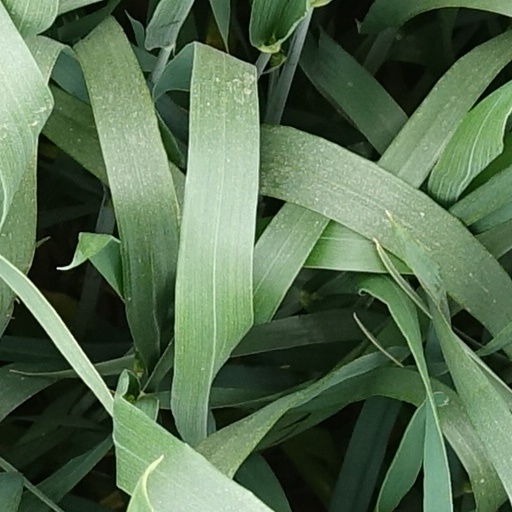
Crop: wheat